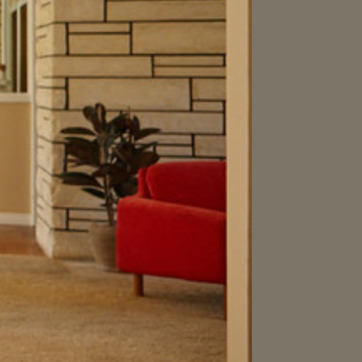
Material: fabric